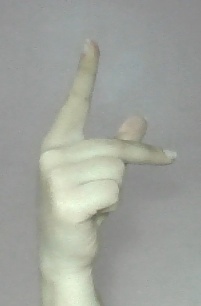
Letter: dha